Demographics of Manhattan

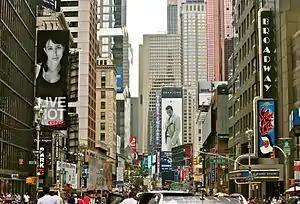
Looking at crowds down Broadway

New York County, coterminous with the New York City borough of Manhattan, is the most densely populated U.S. county, with a density of as of 2013. In 1910, it reached a peak of . The county is one of the original counties of New York State.